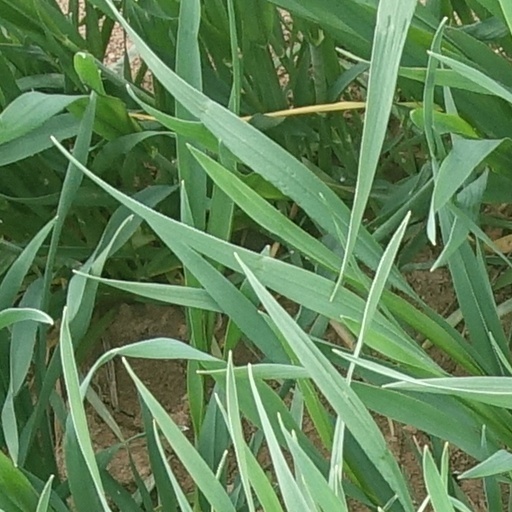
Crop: wheat